Zeus

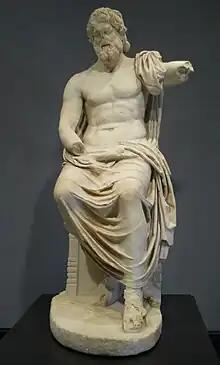
1st century BC statue of Zeus

According to the "Theogony", after Zeus reaches manhood, Cronus is made to disgorge the five children and the stone "by the stratagems of Gaia, but also by the skills and strength of Zeus", presumably in reverse order, vomiting out the stone first, then each of the five children in the opposite order to swallowing. Zeus then sets up the stone at Delphi, so that it may act as "a sign thenceforth and a marvel to mortal men". Zeus next frees the Cyclopes, who, in return, and out of gratitude, give him his thunderbolt, which had previously been hidden by Gaia. Then begins the Titanomachy, the war between the Olympians, led by Zeus, and the Titans, led by Cronus, for control of the universe, with Zeus and the Olympians fighting from Mount Olympus, and the Titans fighting from Mount Othrys. The battle lasts for ten years with no clear victor emerging, until, upon Gaia's advice, Zeus releases the Hundred-Handers, who (similarly to the Cyclopes) were imprisoned beneath the Earth's surface. He gives them nectar and ambrosia and revives their spirits, and they agree to aid him in the war. Zeus then launches his final attack on the Titans, hurling bolts of lightning upon them while the Hundred-Handers attack with barrages of rocks, and the Titans are finally defeated, with Zeus banishing them to Tartarus and assigning the Hundred-Handers the task of acting as their warders.